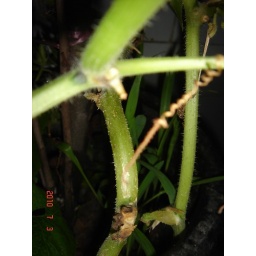
Green buds in flower container at my home with photos captured by myself !